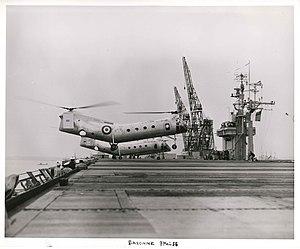
Appontage d’un hélicoptère Vertol H-21 (dit «
Le Vertol H-21 ou le Piasecki Helicopter PD 22, est le premier hélicoptère lourd de transport utilisé en grand nombre dans des opérations militaires. Développé à partir de 1945 par Frank Piasecki et opérationnel dans les armées de plusieurs pays de la deuxième moitié des années 1950 jusqu'à la fin des années 1960, il possède deux rotors en tandem. Il reçoit plusieurs noms, tels que « Workhorse » ou « Shawnee », mais il est plus connu sous le nom de « banane volante », en raison de sa forme destinée à empêcher les deux rotors d'interférer l'un avec l'autre.
Le Dixmude, anciennement HMS Biter, est un ancien porte-avions d'escorte de la Royal Navy transféré à la Marine française, qui l'a utilisé d'abord comme porte-avions léger puis comme navire de transport et enfin comme navire auxiliaire de 1945 à 1964. Au cours de sa carrière française, il a surtout servi de transport d'aviation mais son arrivée a permis la renaissance de l'aviation embarquée dans la Marine nationale.